Mursalitsa Peak

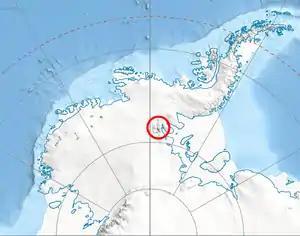
Location of Sentinel Range in Western Antarctica.

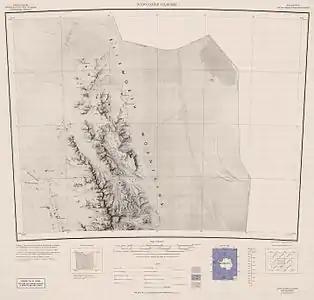
Map of northern Sentinel Range.

Mursalitsa Peak is the mostly ice-covered peak on the west side of northern Sentinel Range in Ellsworth Mountains, Antarctica rising to 2334 m on the side ridge extending from Mount Sharp on the main crest of the range. It is named after Mursalitsa Ridge in the Rhodope Mountains, Bulgaria.